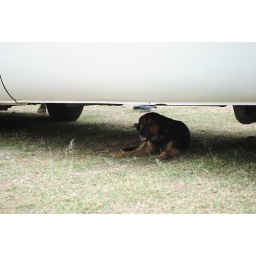
a stray dog taking a little rest stop under our bus